Adanaspor

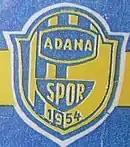
Club badge 1954–67

However, the club that would become Adanaspor was founded on January 23, 1954, by Mehmet Şanlıtürk, Mustafa Bekbaş, Erol Erk, Ali Gedikbaş and Dr. Muzaffer Eraslan. The club's original colours were yellow and navy, and it competed in the amateur league until 1966, when Adanaspor merged with Akinspor and Torosspor in order to become a fully professional club. The "new" club was admitted into the 2. Lig (the Second Division of Turkish football) in its first season as a professional club. After the merge, the club colours were changed to orange and white.